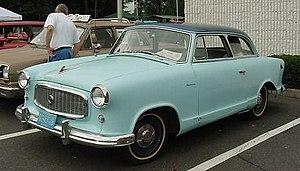
George Wilcken Romney est un homme d'affaires et un homme politique américain. Né au Mexique de parents américains, ses grands-parents, mormons polygames, ont fui les États-Unis après l'interdiction de la polygamie. George Romney est revenu aux États-Unis alors qu'il était enfant. Devenu homme d'affaires, il est président d'American Motors Corporation de 1954 à 1962.